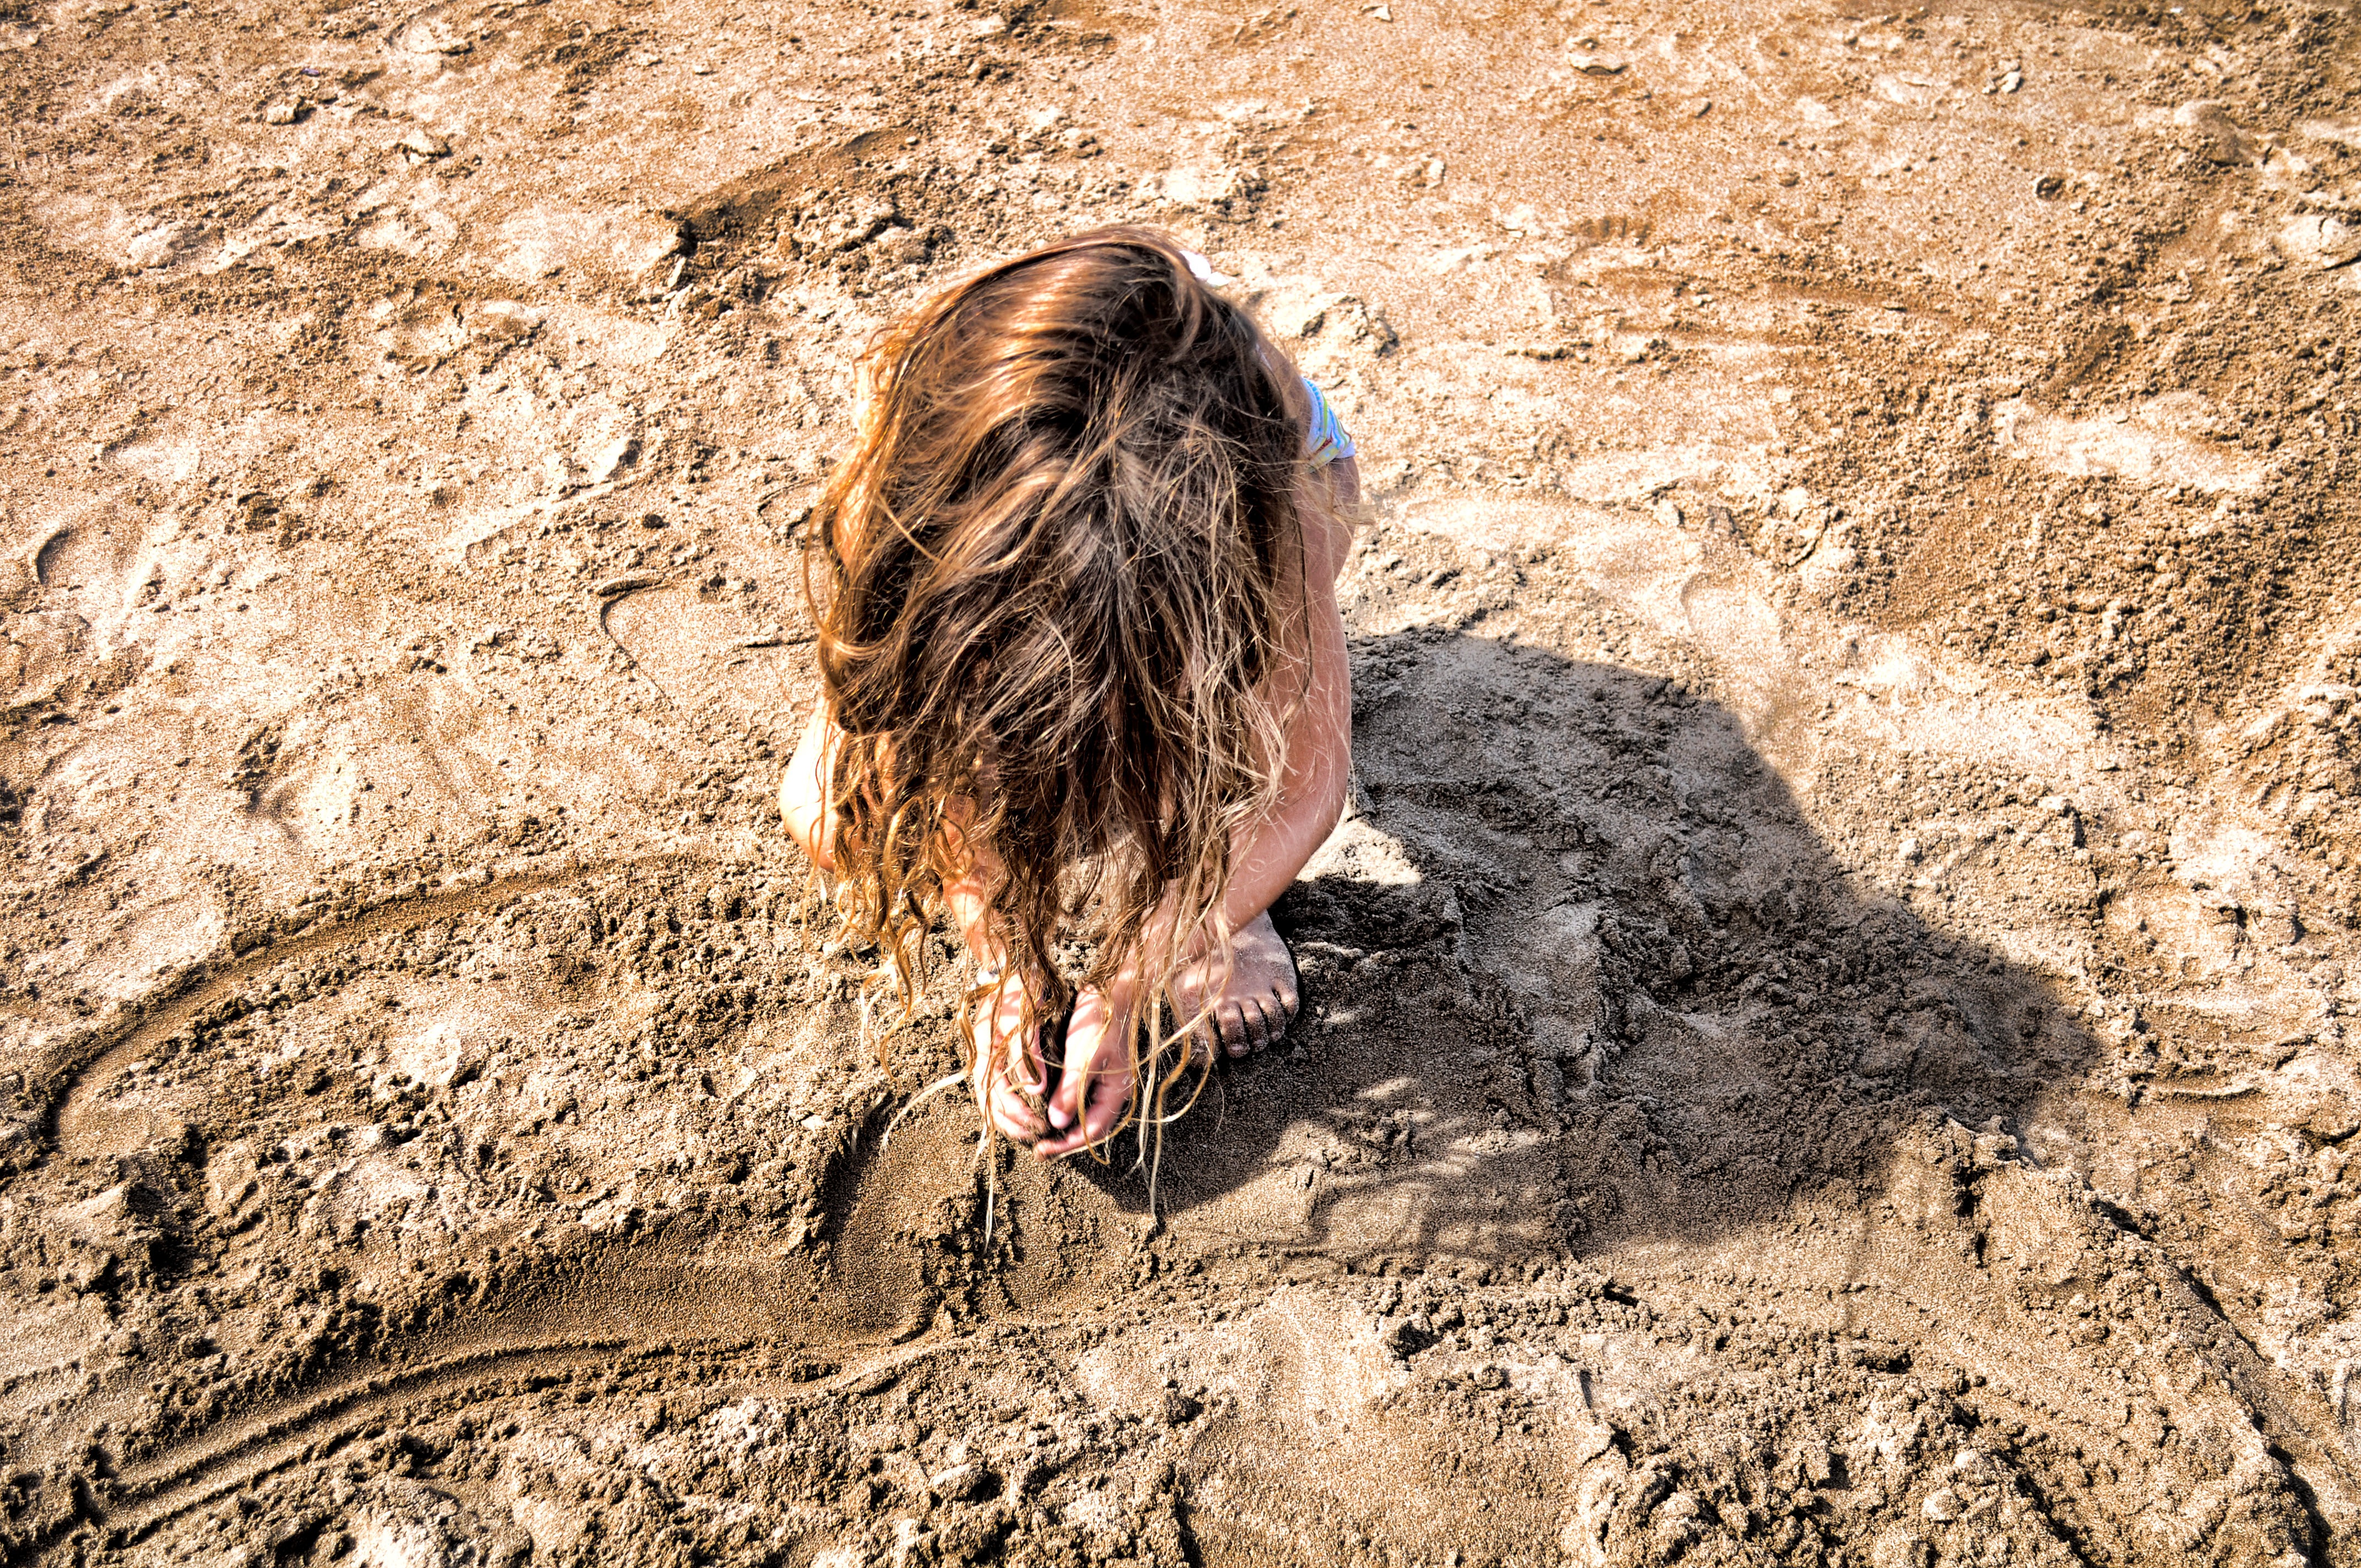
bird, wildlife, soil, fauna